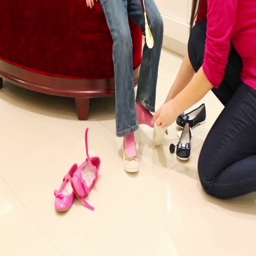
mother helps her daughter to choose a pair of shoes in a shoe store